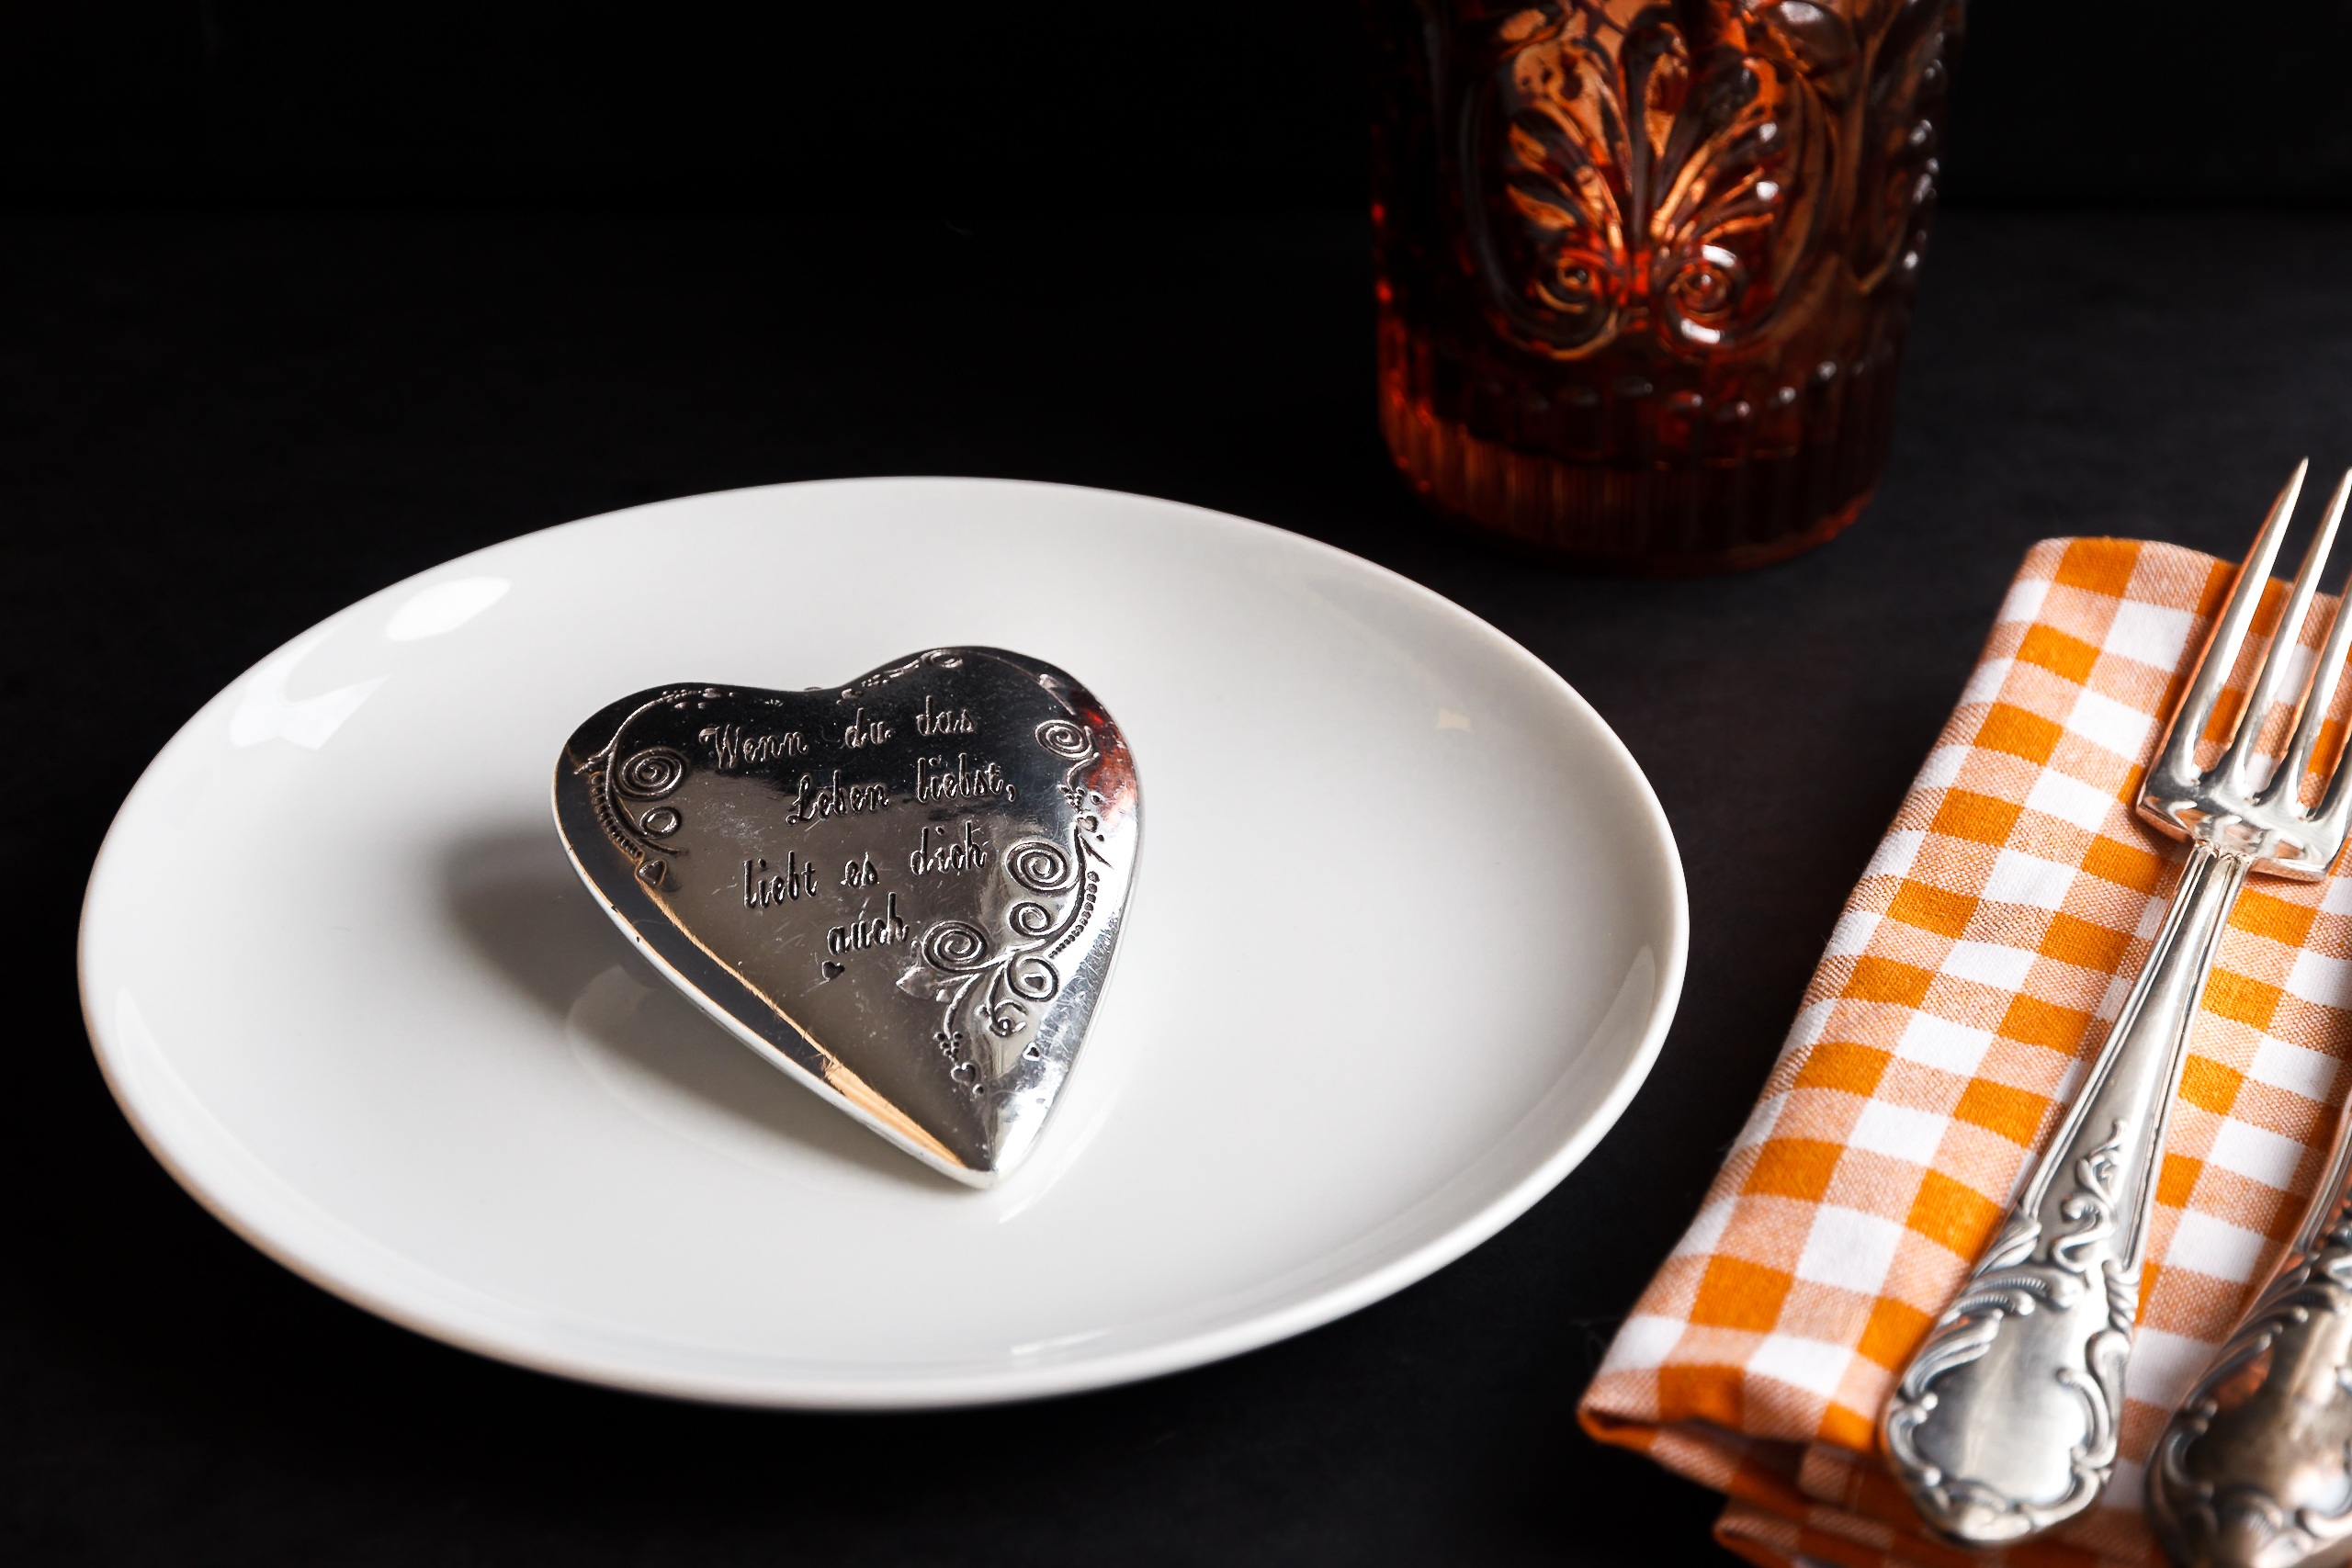
table, fork, cutlery, board, restaurant, rustic, love, heart, meal, food, produce, plate, romance, romantic, chocolate, dessert, eat, tableware, knife, deco, cover, luck, connectedness, gastronomy, valentine's day, i love you, guest room